Prelude and Fugue in C-sharp minor, BWV 849

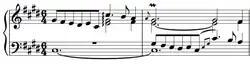
Prelude theme

The solemn and expressive, recitative character of the melody is reminiscent of Bach's passion music. A direct relationship between the prelude and its fugue, while not readily apparent, is hinted in the long-held durations of the bass in the first ten measures. If one omits the bass pitches of measures 4–7, what remains of measures 1–10 are the pitches C, B, E, D, C of the fugue's subject. The prelude's most memorable motif is an ascending octave leap, which is heard throughout the piece.